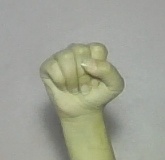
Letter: saad